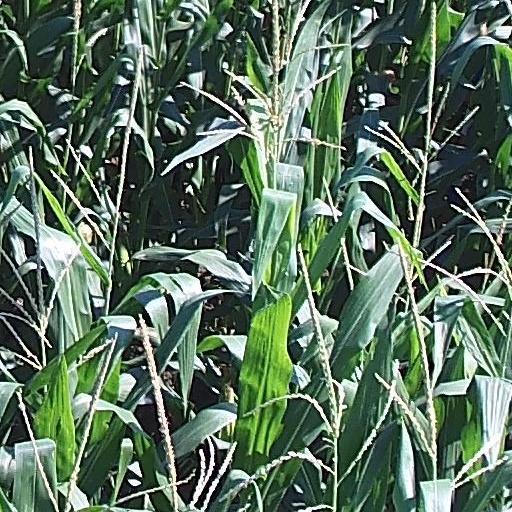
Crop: maize; corn